Immediate Geographic Region of Juiz de Fora

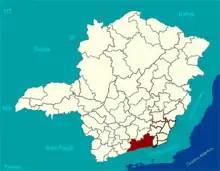
Immediate Geographic Region of Juiz de Fora, in the state of Minas Gerais, Brazil.

The Immediate Geographic Region of Juiz de Fora is one of the 10 immediate geographic regions in the Intermediate Geographic Region of Juiz de Fora, one of the 70 immediate geographic regions in the Brazilian state of Minas Gerais and one of the 509 of Brazil, created by the National Institute of Geography and Statistics (IBGE) in 2017.